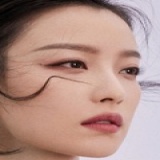
diễn viên Nghê Ni